Moon landing

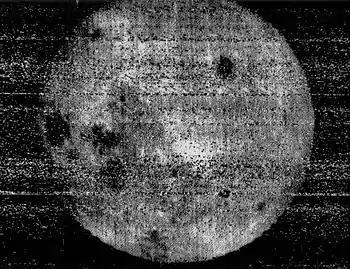
The first image of another world from space, returned by Luna 3, showed the far side of the Moon in October 1959.

A total of twelve astronauts have landed on the Moon. This was accomplished with two pilot-astronauts flying a Lunar Module on each of six NASA missions. The missions spanned a 41-month period starting 20 July 1969, beginning with Neil Armstrong and Buzz Aldrin on Apollo 11, and ending on 14 December 1972 with Gene Cernan and Harrison Schmitt on Apollo 17. Cernan was the last man to step off the lunar surface.